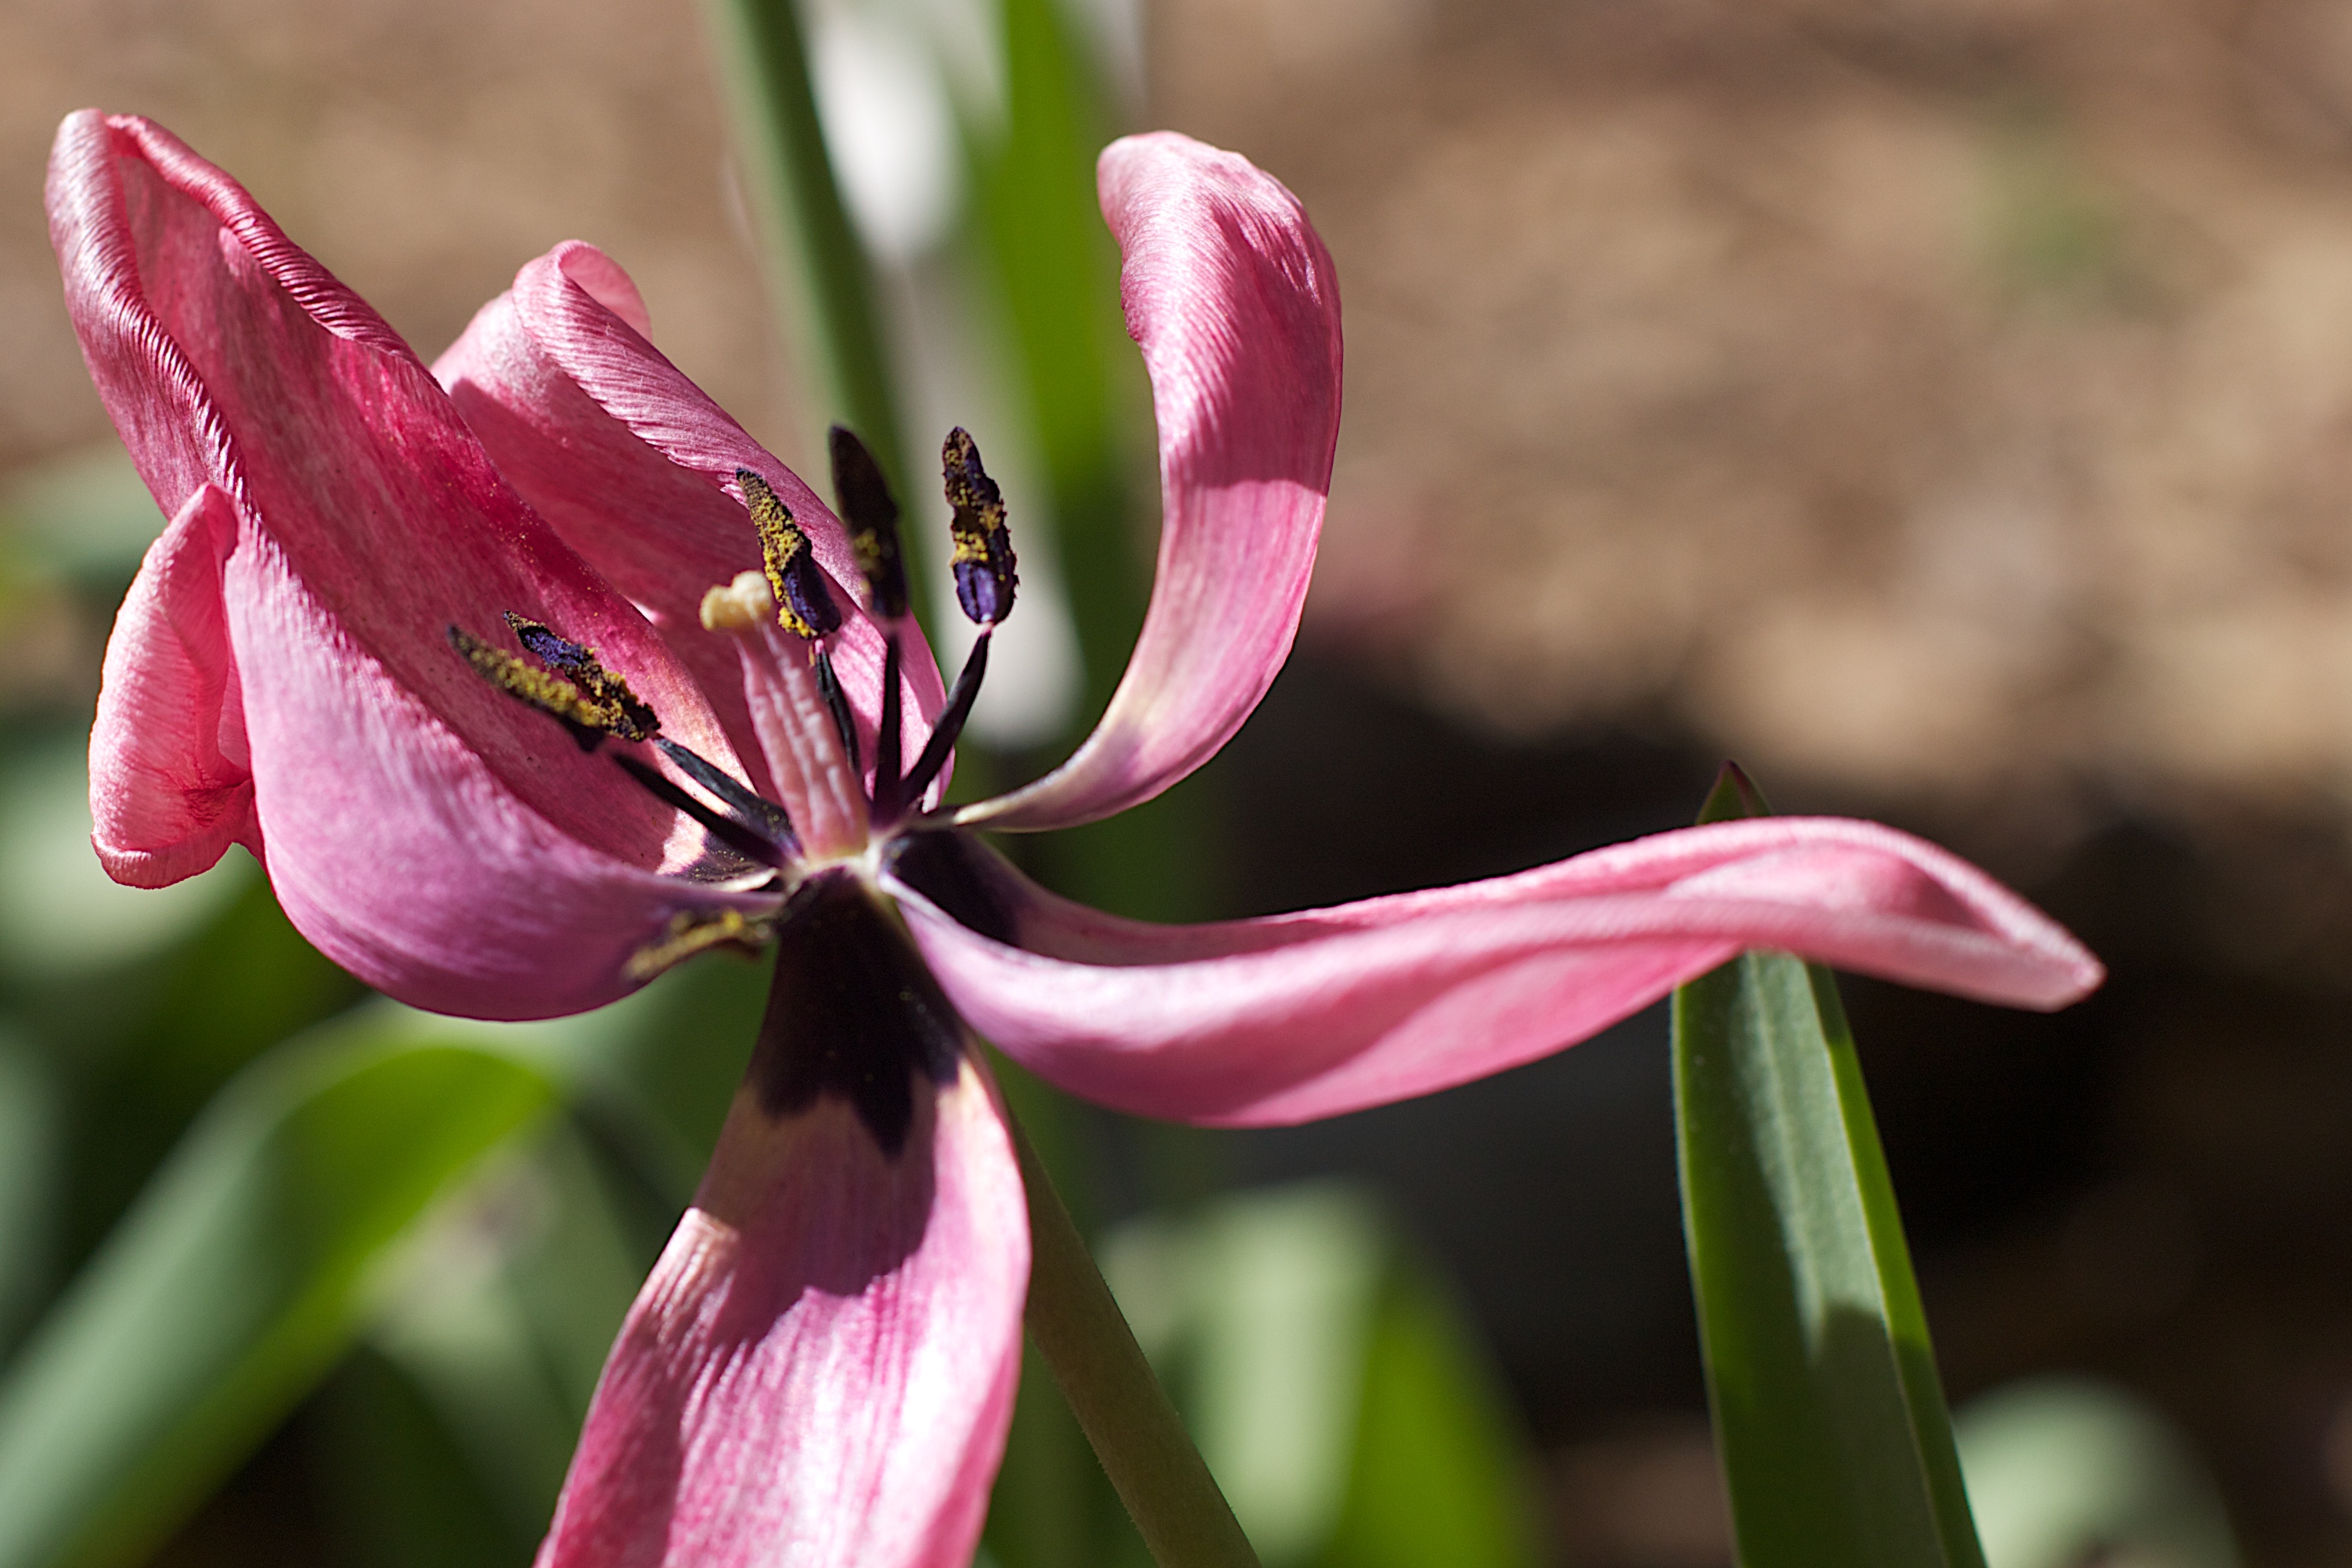
blossom, plant, flower, petal, botany, flora, close up, lily, macro photography, flowering plant, plant stem, land plant, fawn lily